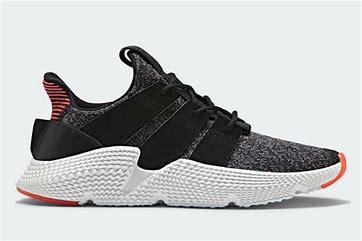
Brand: adidas
Model: originals Adidas Originals Prophere